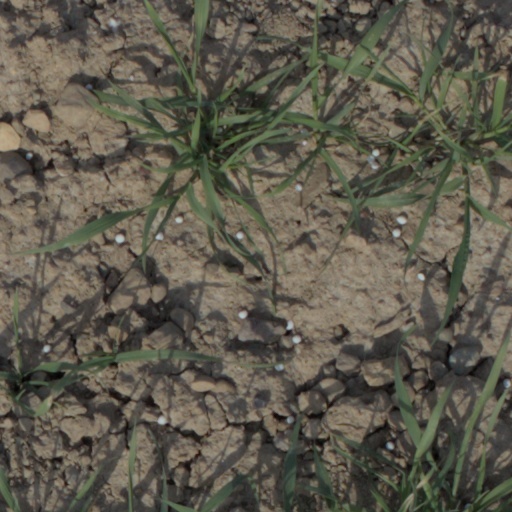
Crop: wheat